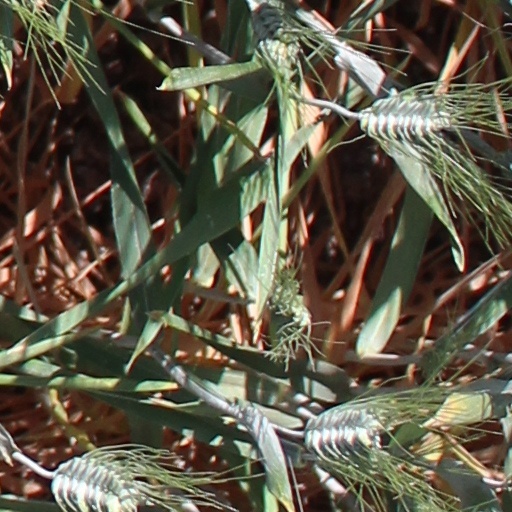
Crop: wheat